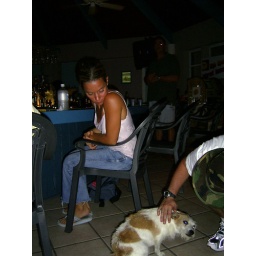
A dog in a bar in the Turks and Caicos